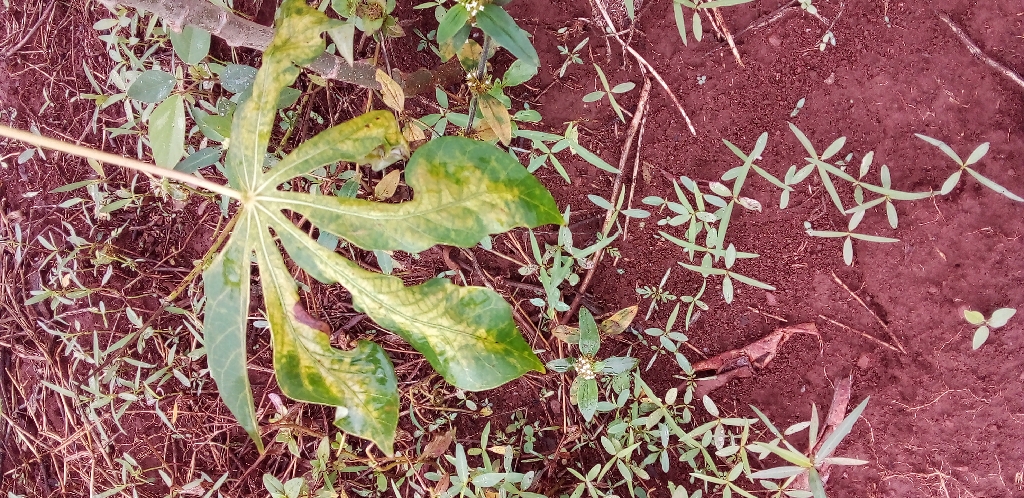
Label: cassava mosaic disease (cmd)